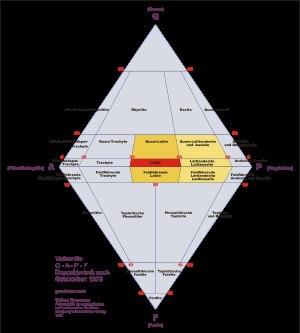
La latite est une roche volcanique qui tient son nom de la région du centre de l'Italie, le Latium, dans laquelle elle se trouve en abondance.